Dawn of DC

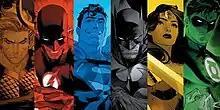
Dawn of DC promotional material by Dan Mora

The tone for many of the books in the Dawn of DC was inspired by Mark Waid and Dan Mora's "Batman/Superman: World's Finest", along with Tom Taylor's "Nightwing" series. Along with the tone, the series are more interconnected and intertwined with one another, helping to enhance the shared universe. What happens in one series is directly going to effect another. Tom King commented that "Superman is going to have an impact on Wonder Woman, and what happens in Batman is going to impact Superman. The world is cohesive, not separated".